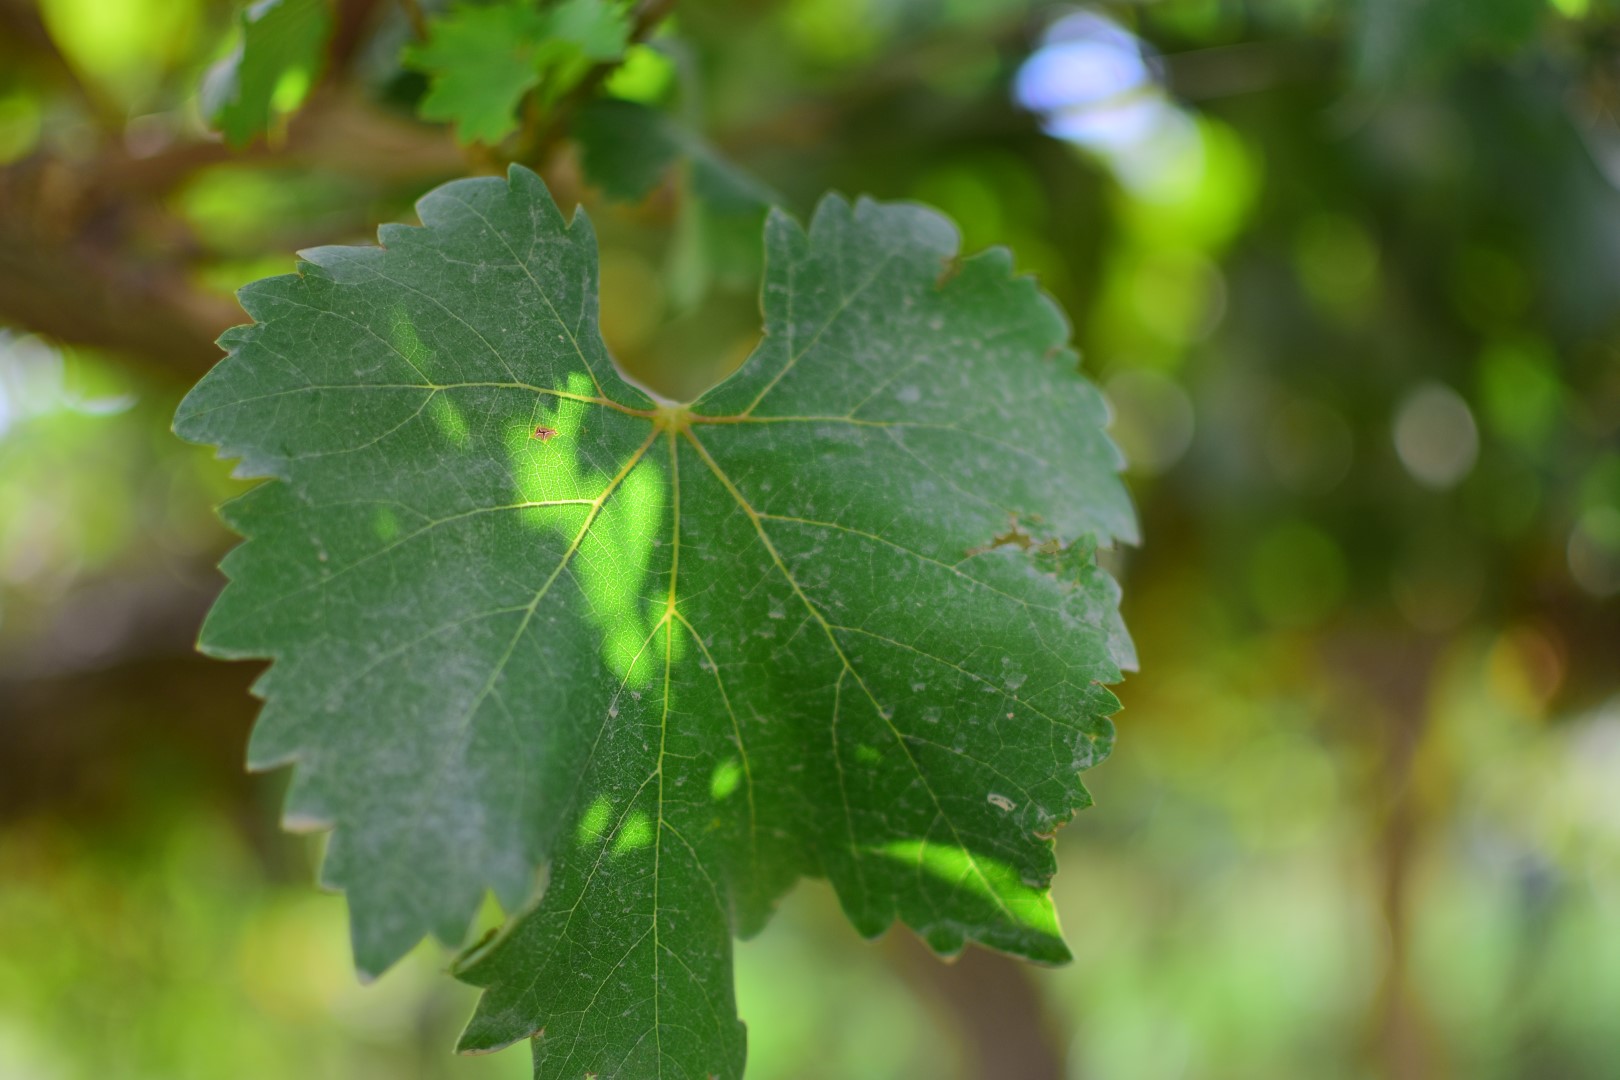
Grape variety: Shdah